Alan Keyes 2008 presidential campaign

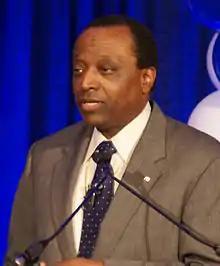
Alan Keyes

The 2008 presidential campaign of Alan Keyes, former Assistant Secretary of State for International Organization Affairs from Maryland began on September 14, 2007, after being encouraged to enter the 2008 race by the committee We Need Alan Keyes. He initially ran in the 2008 presidential primaries, against Arizona Senator John McCain, Arkansas governor Mike Huckabee, former governor of Massachusetts Mitt Romney and Texas Representative Ron Paul for his party's nomination, but after failing to gain any traction left to the Constitution Party and then to the American Independent Party.